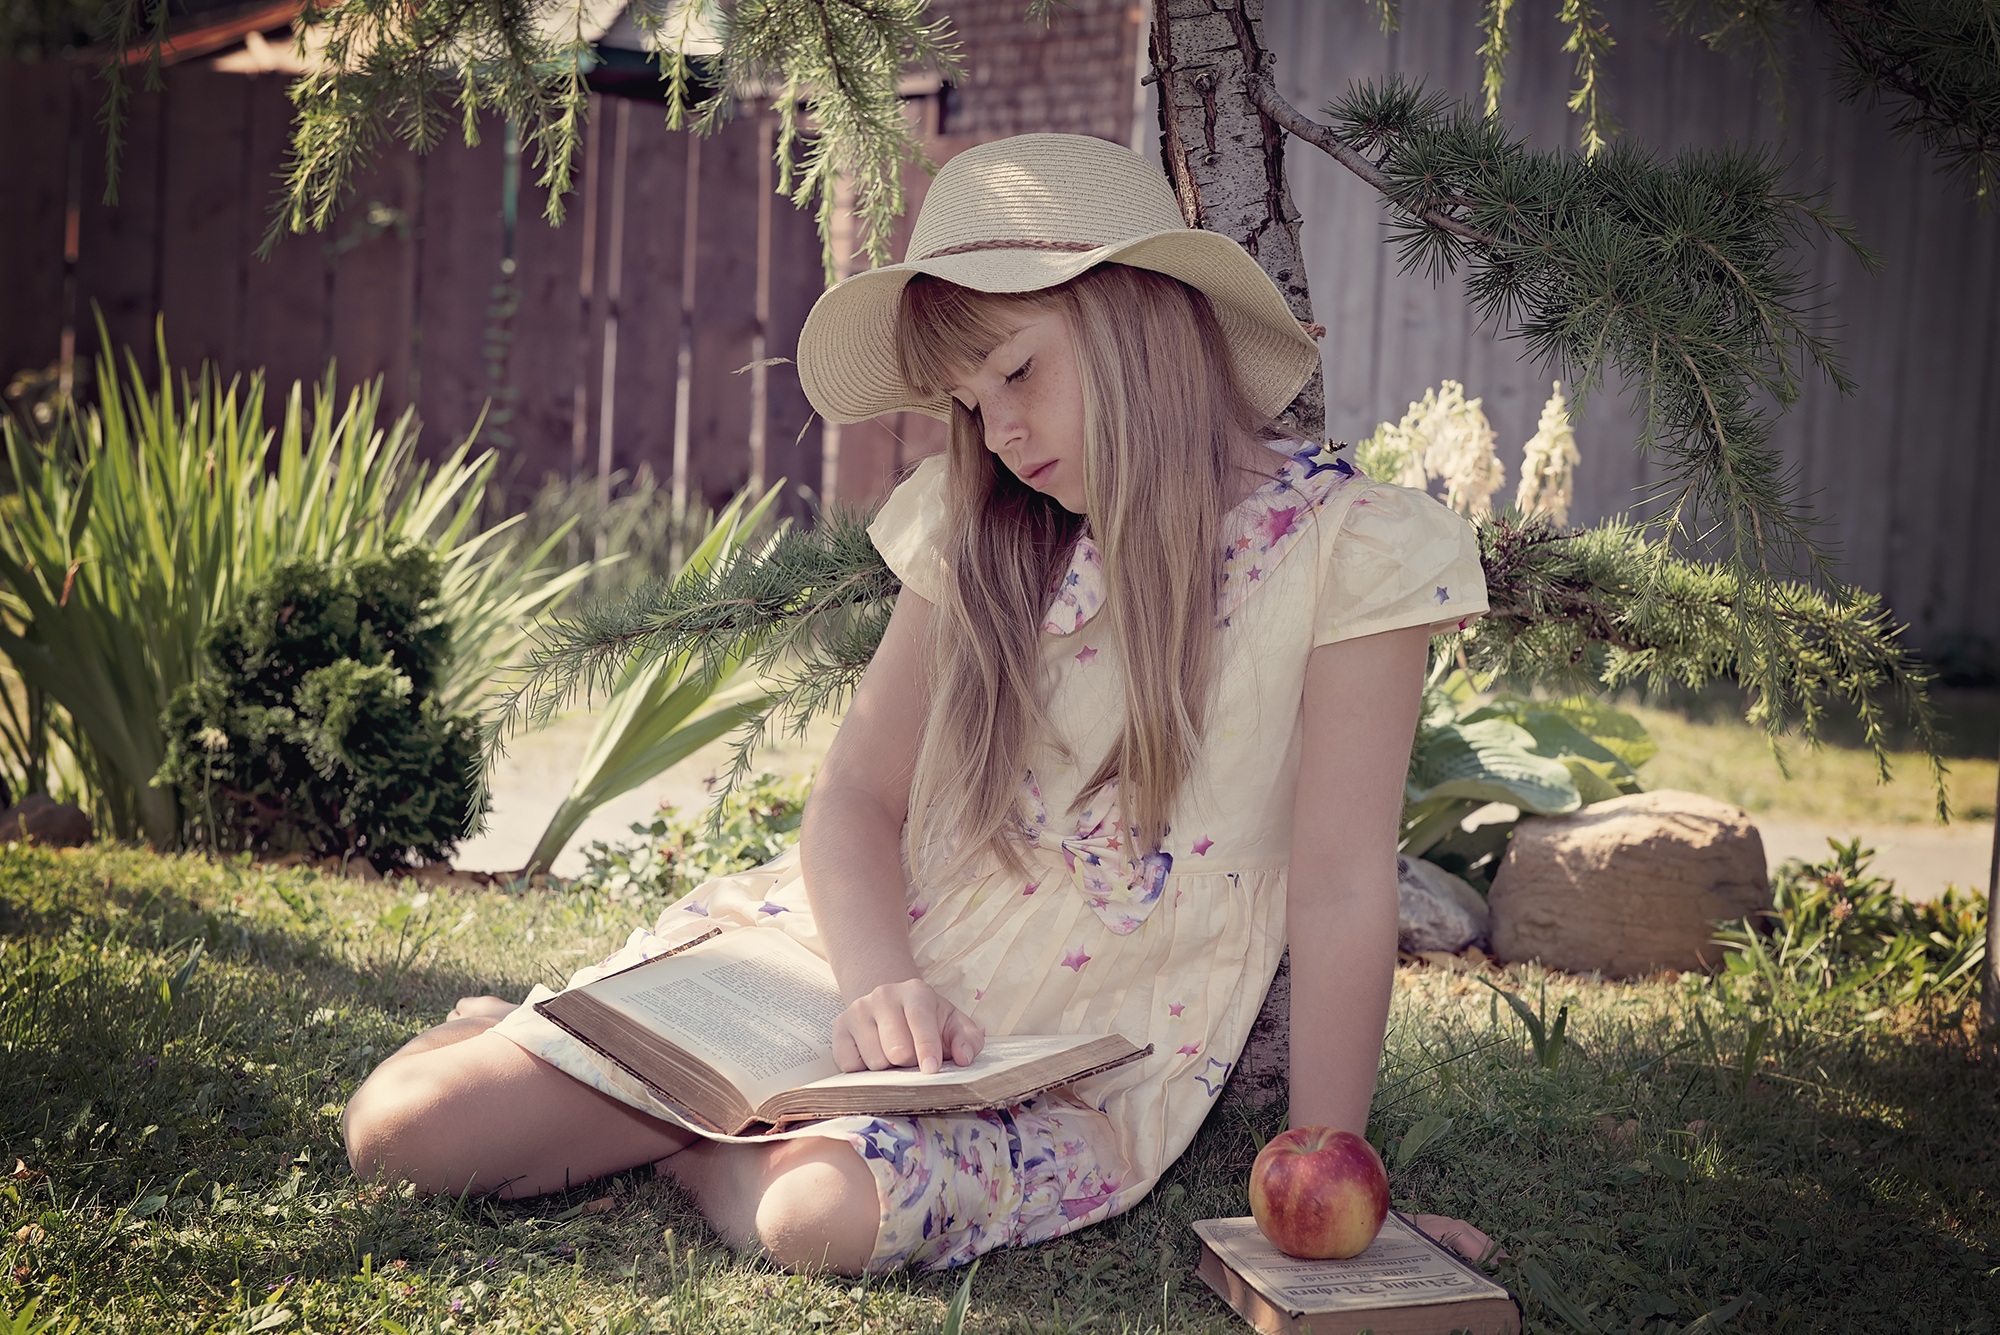
apple, book, read, person, girl, meadow, flower, summer, portrait, spring, relax, sitting, child, human, hat, clothing, garden, lady, long hair, dress, literature, beauty, learn, break, blond, out, further education, human positions